Donghe, Taitung

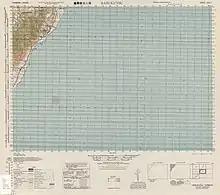
Map of the southeastern Donghe area (1944)

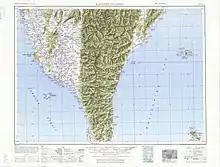
Map of the region including the southern Donghe area (1951)

In 1920, during the period of Japanese rule, the Toran local office (都蘭區役場) was set up. In 1937, it was changed to Toran Village (都蘭庄) under Shinkō District (新港郡), Taitō Prefecture. The name "Donghe Township" was established after World War II and is currently used.